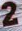
Number: 2